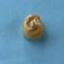
Maize quality: Bad